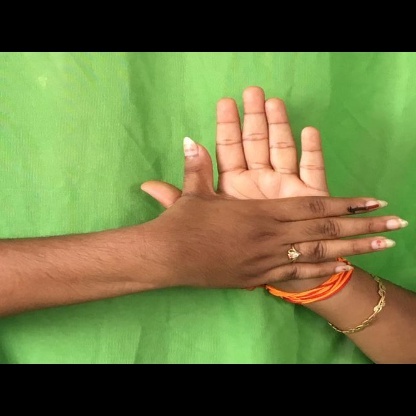
Mudra: Chakra